Harry Houdini

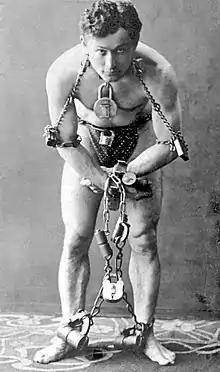
Houdini in a publicity shoot wearing chains and padlocks, 1899

In the early 1890s, Houdini was performing with his brother "Dash" (Theodore) as "The Brothers Houdini". The brothers performed at the Chicago World's Fair in 1893 before returning to New York City and working at Huber's Dime Museum for "near-starvation wages". In 1894, Houdini met a fellow performer, Wilhelmina Beatrice "Bess" Rahner. Bess was initially courted by Dash, but she and Houdini married, with Bess replacing Dash in the act, which became known as "The Houdinis". For the rest of Houdini's performing career, Bess worked as his stage assistant.